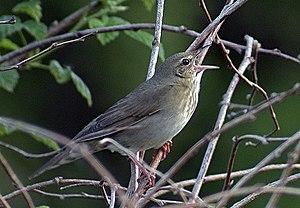
La Locustelle fluviatile est une espèce de passereaux de la famille des Locustellidae, quelquefois encore classée dans celle des Sylviidae.